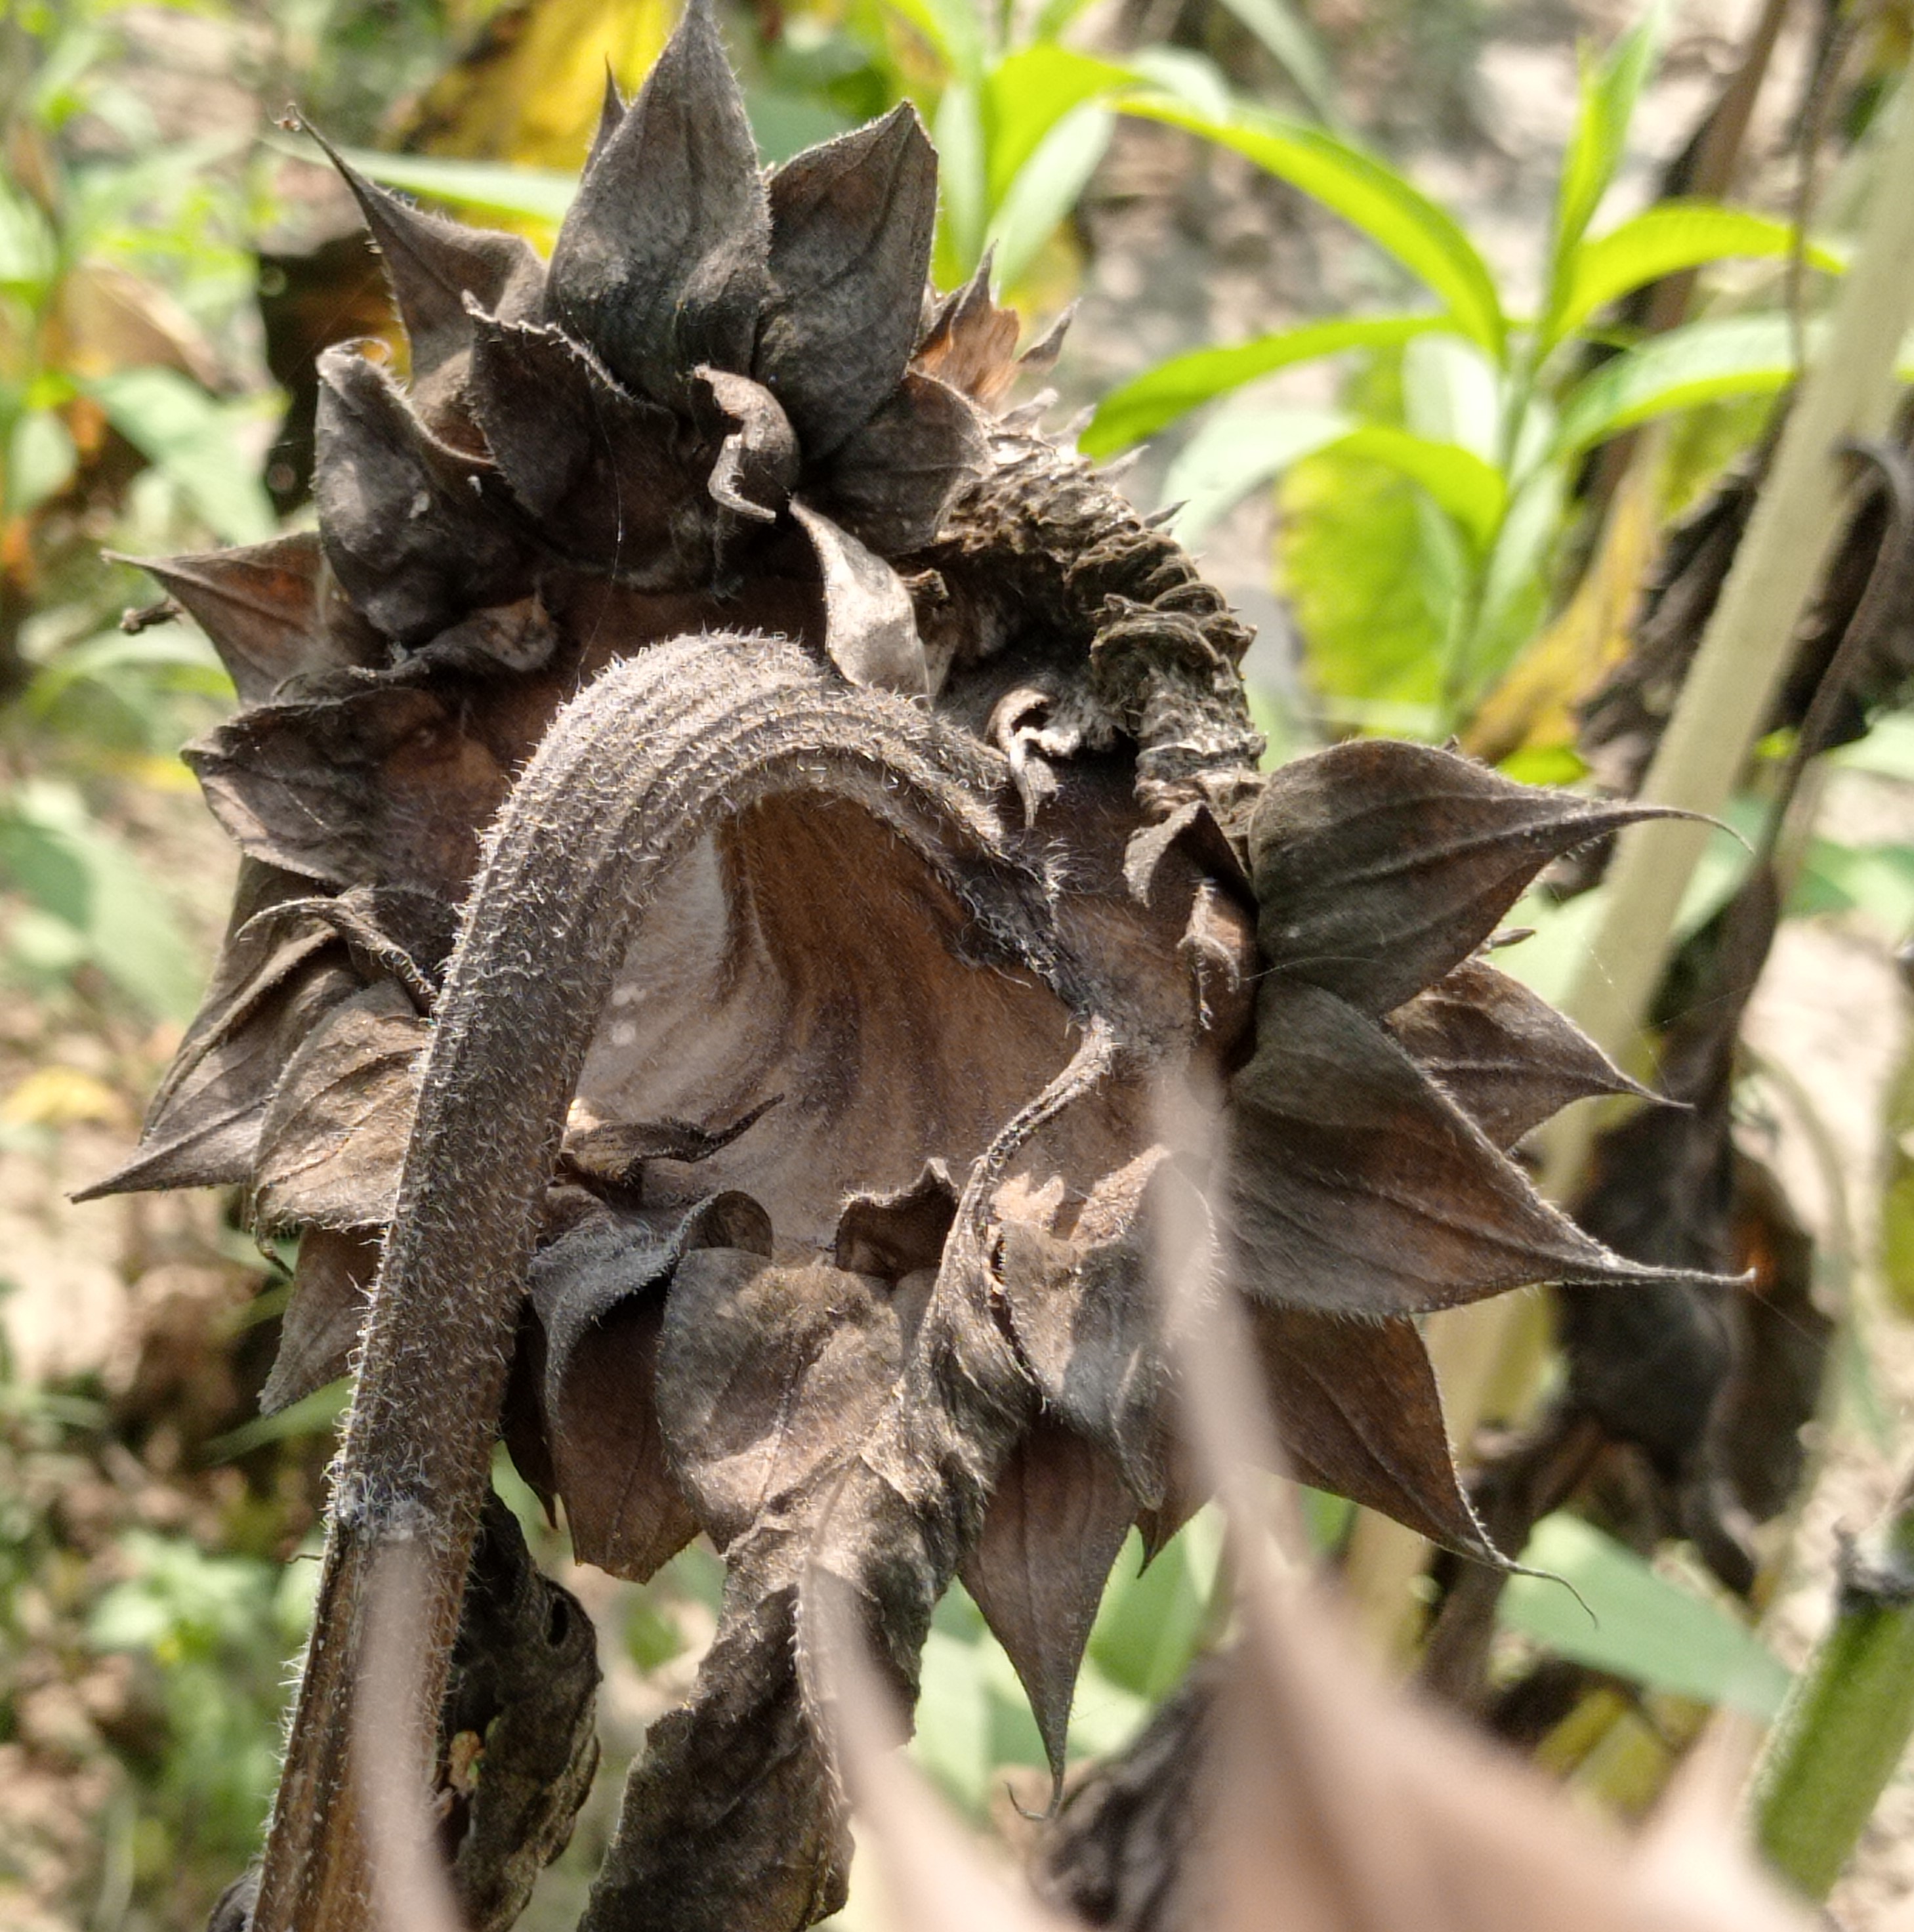
Label: Gray_mold